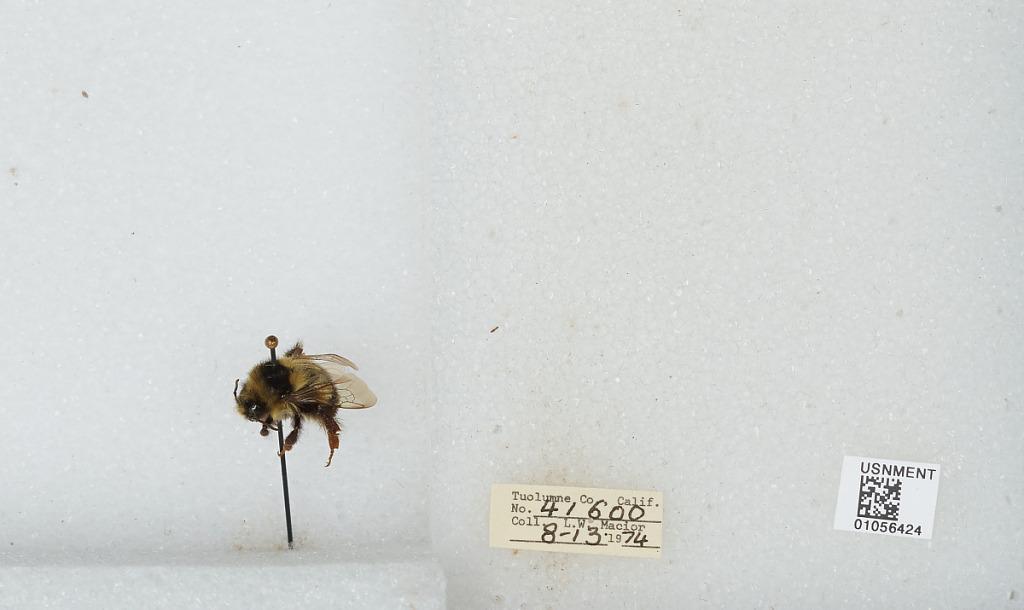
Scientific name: Bombus bifarius nearcticus
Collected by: L. Macior
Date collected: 1974-8-13
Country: United States
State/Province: California
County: Tuolumne
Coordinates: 38.02, -119.93